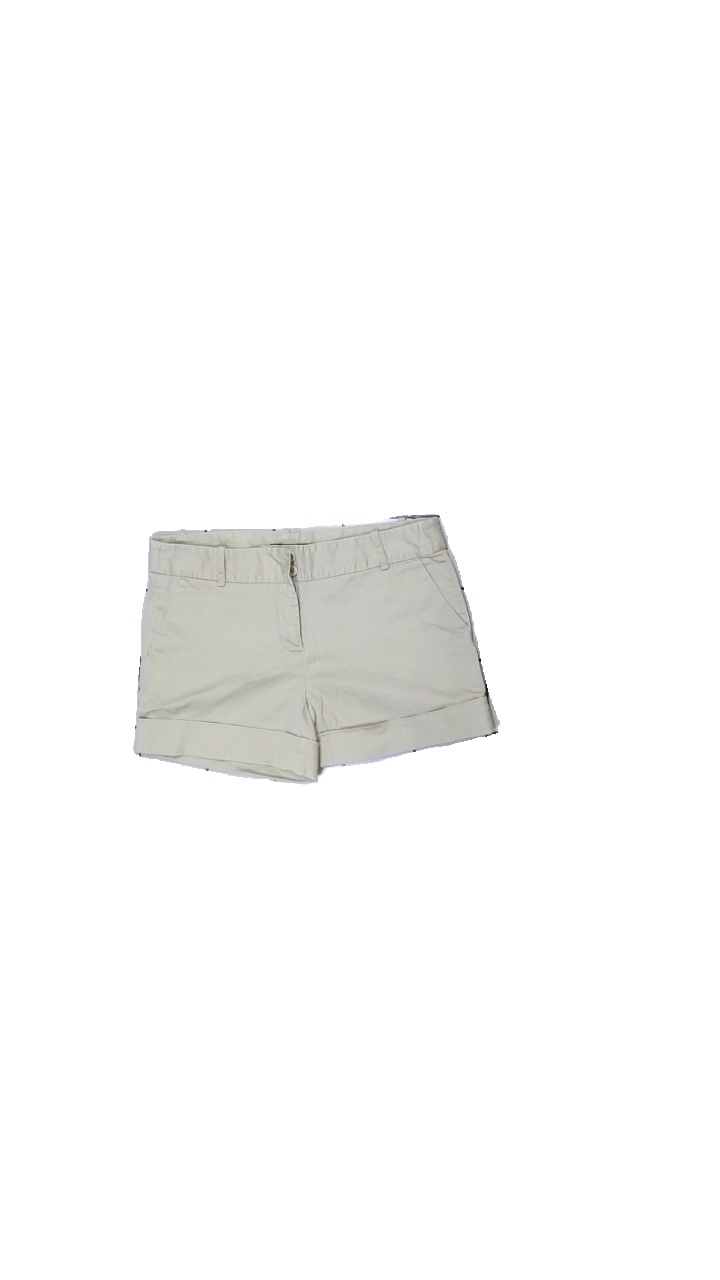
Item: Shorts (Ladies)
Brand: Vermomoda
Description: beige shorts
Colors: Beige
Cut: Cropped
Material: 100% Cotton
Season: Summer
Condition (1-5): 5
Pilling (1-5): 5
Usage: Reuse
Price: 50-100